Urban planning of Barcelona

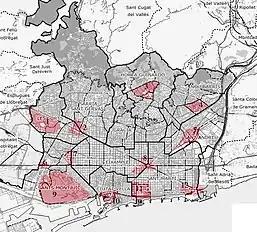
Plan of the new areas of centrality: 1-Diagonal-Zona Universitària, 2-Diagonal-Sarrià, 3-Vall d'Hebron, 4-RENFE-Meridiana, 5-Sant Andreu-Sagrera, 6-plaça de Cerdà, 7-carrer de Tarragona, 8-plaça de las Glòries, 9-Montjuïc, 10-Port Vell, 11-Carles I-Avinguda Icària, 12-Diagonal-Prim

The years of the Franco dictatorship (1939-1975) were characterized by urban development, which consisted of the unbridled construction of cheap housing, mostly subsidized housing, to absorb immigration from the rest of Spain. In two decades it went from 1,280,179 inhabitants in 1950 to 1,745,142 in 1970. However, although subsidized housing was encouraged, this did not stop speculation. New housing was developed mostly on the periphery of the city —an area of about 2500 ha, twice the size of the Eixample—, with three main models: suburban sprawl neighborhoods, marginal or self-construction urbanization neighborhoods, and mass housing estates. The construction of housing was carried out, in many cases, without prior urban planning, and using cheap materials that, over the years, would cause various problems such as aluminosis. The construction fever caused the creation or expansion of new neighborhoods, such as El Carmel, Nou Barris, El Guinardó, Vall d'Hebron, La Sagrera, El Clot or El Poblenou. The growth of the suburbs caused the uninterrupted connection with the neighboring municipalities (Santa Coloma de Gramenet, Badalona, Sant Adrià de Besòs, Hospitalet de Llobregat, Esplugues de Llobregat), which in turn grew enormously, a fact that led Mayor Porcioles to coin the concept of the "Great Barcelona."